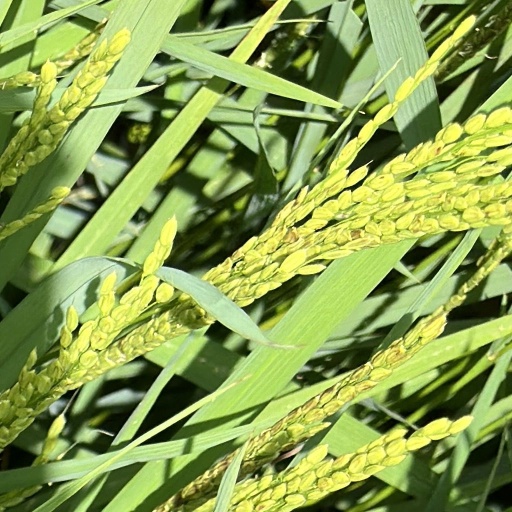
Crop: rice